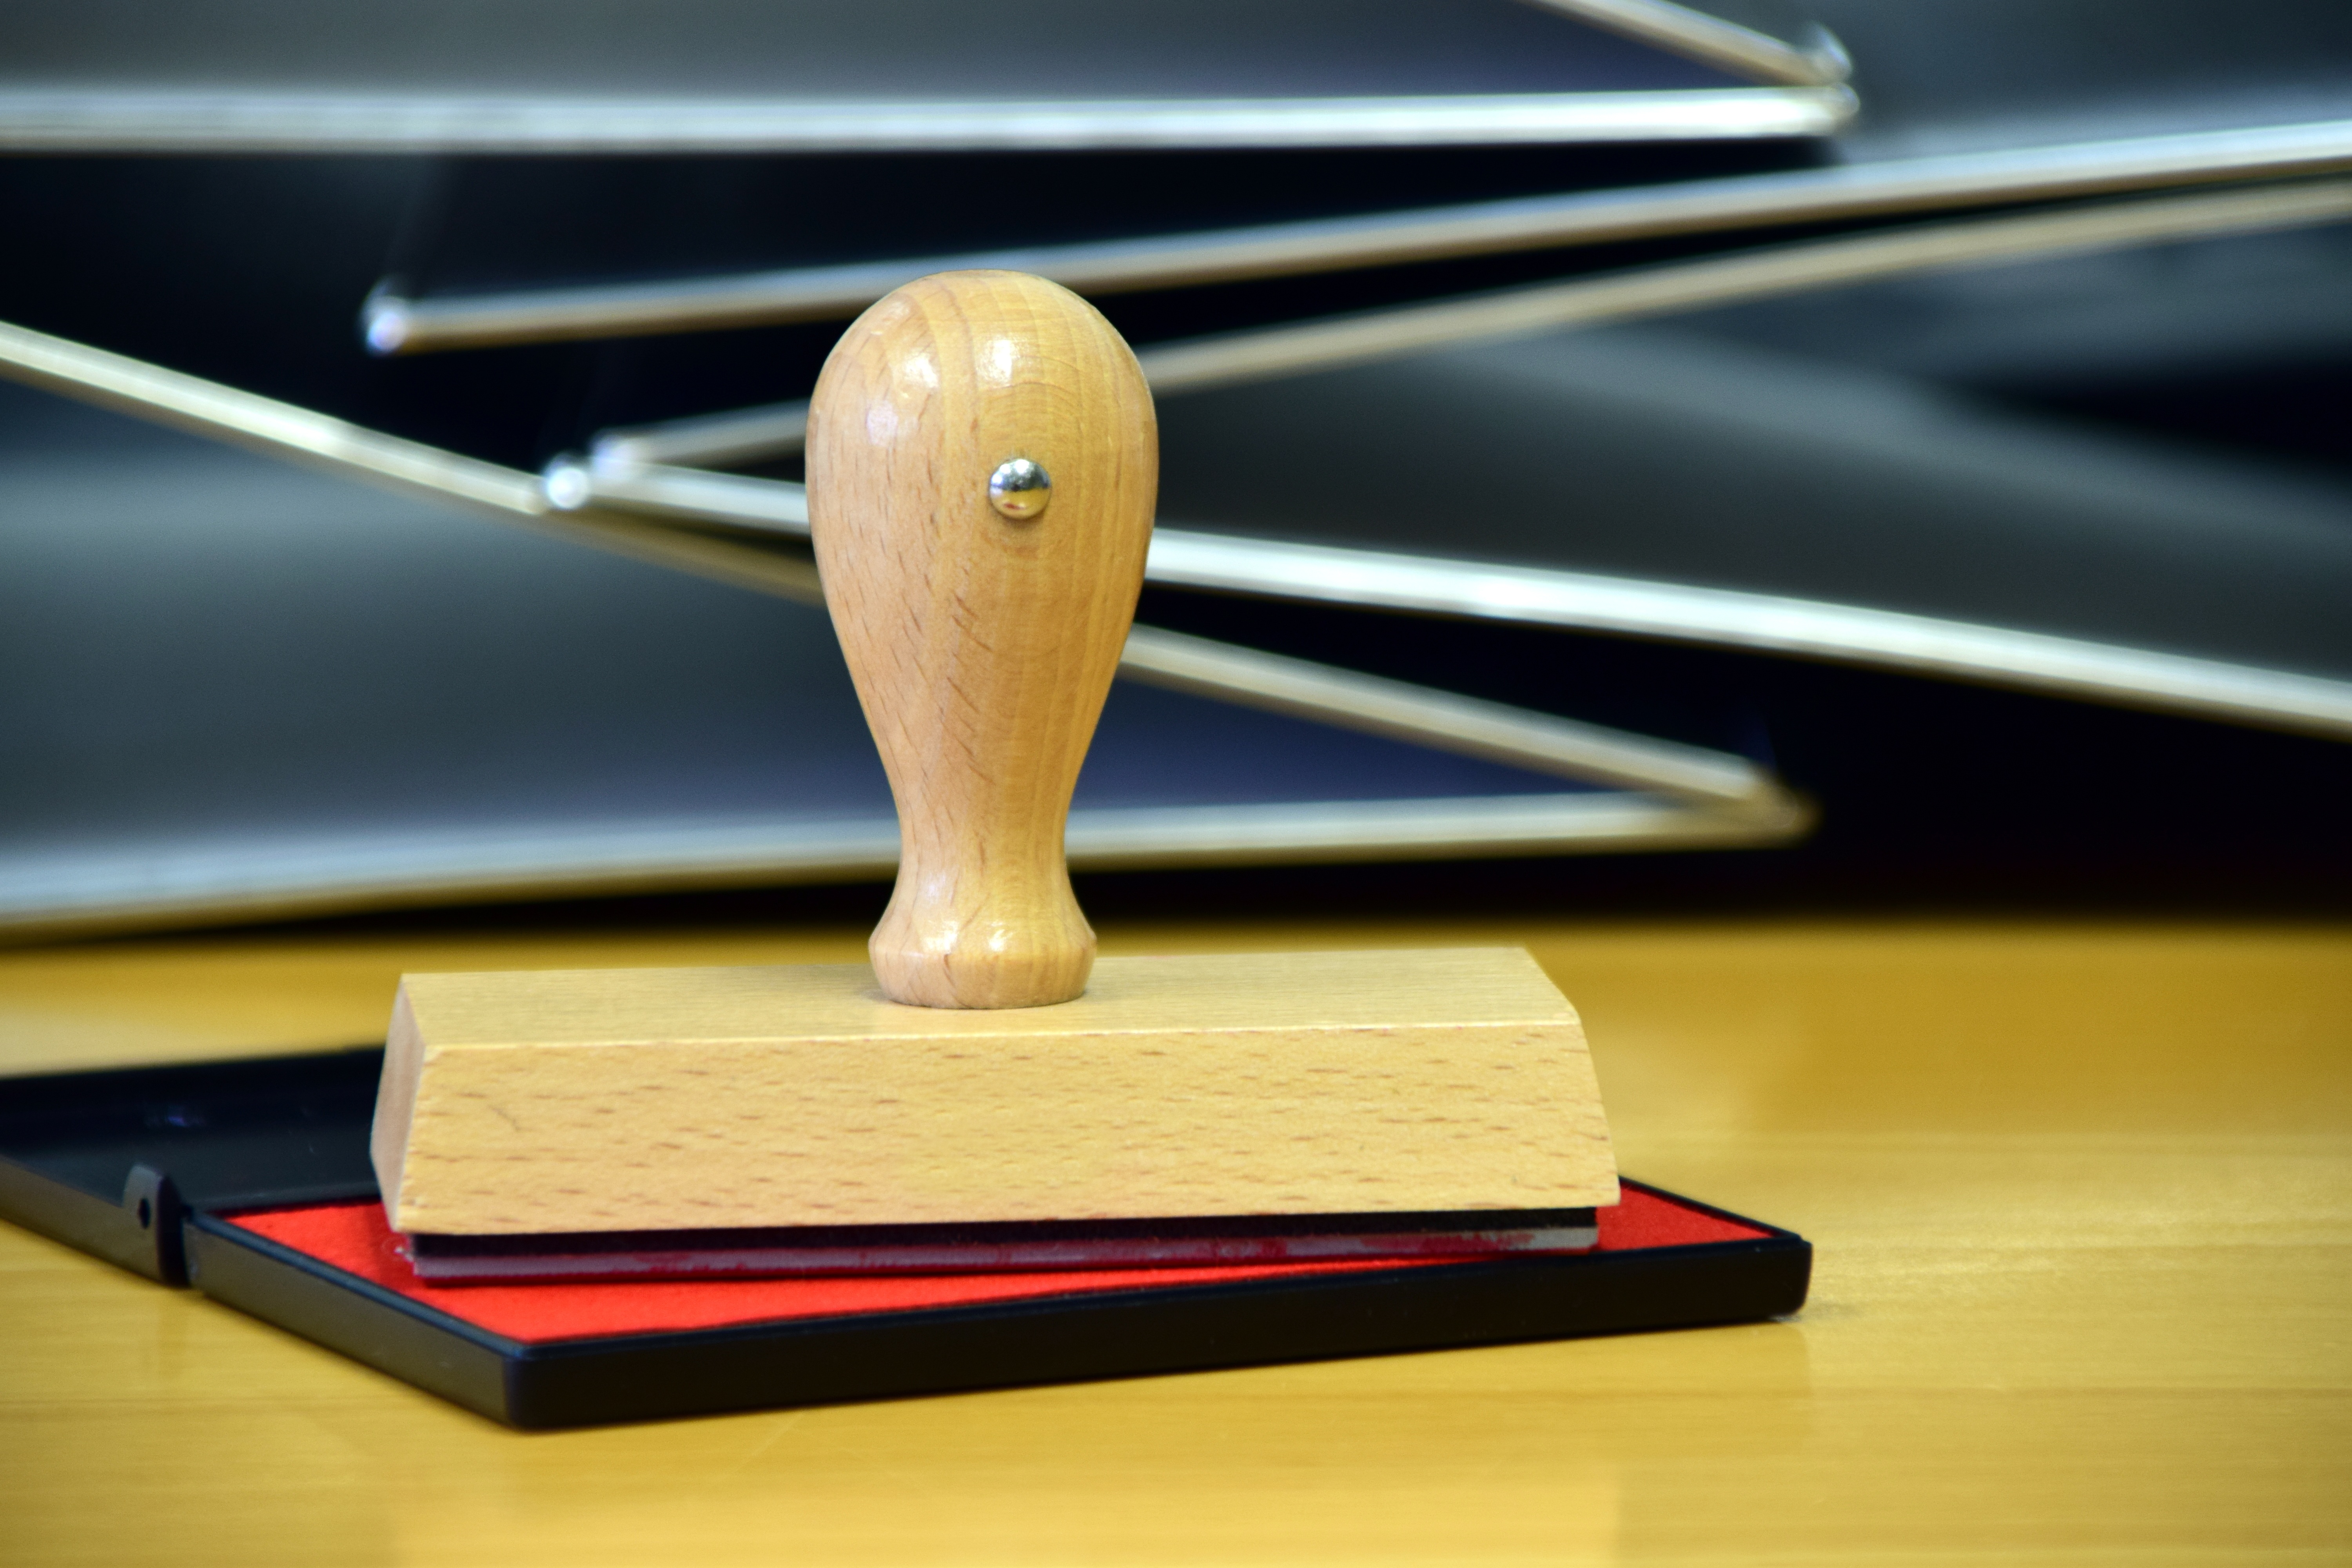
desk, work, hand, wing, wood, red, stamp, office, folder, dusty, bureaucracy, old fashioned, office supplies, wood stamp, unfashionable, office work, stamp pads